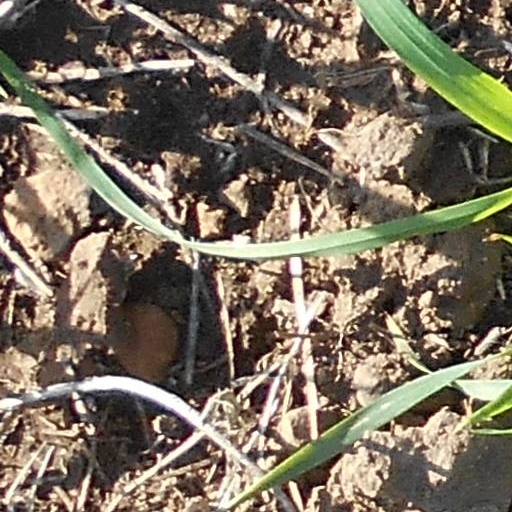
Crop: wheat